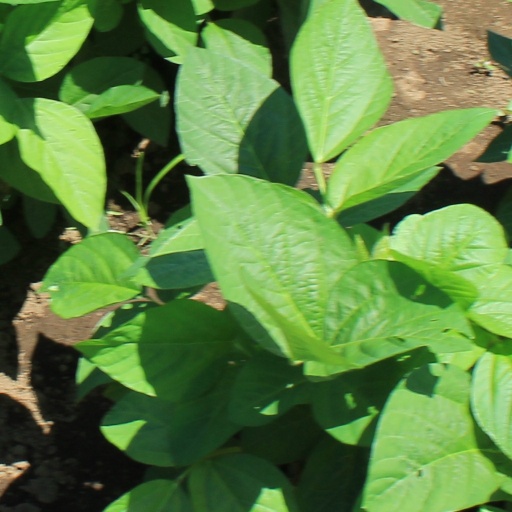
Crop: soybean